Gaston de Saporta

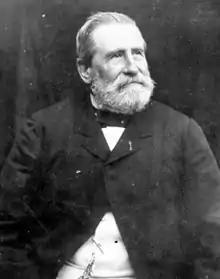

Gaston de Saporta (28 July 1823 – 26 January 1895) was a French aristocrat, palaeobotanist and non-fiction writer.